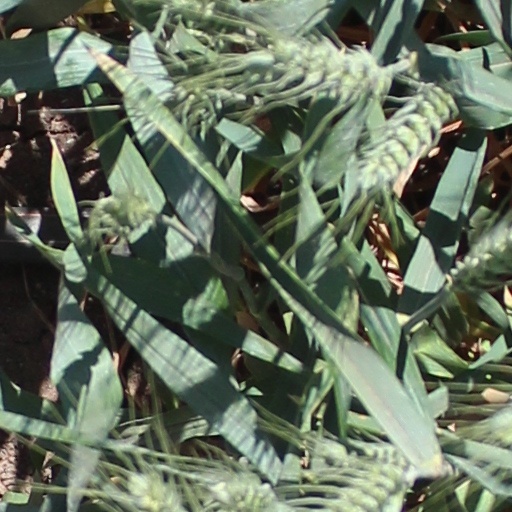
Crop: wheat